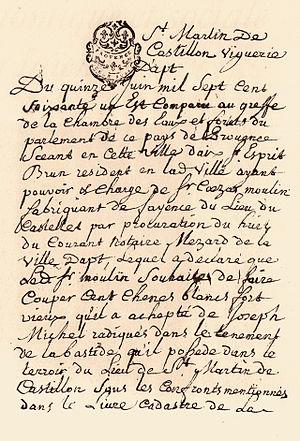
Demande d'autorisation de César Moulin, pour une coupe de bois destinée à son four à faïence de Castellet , le 15 juin 1761
La faïence du pays d'Apt s'est développée à partir du XVIIIᵉ siècle dans le pays d'Apt. Sa production est liée à l'abondance de ses argiles et terres d'ocre. Leur utilisation, dès l'Antiquité, permit de développer une production de tuiles, briques et carreaux qui perdure encore de nos jours. La réputation de la faïence du pays d'Apt est due à la technique des terres de couleur mêlées ou jaspées qui composent un dessin dans toute l'épaisseur de la pâte. À cela s'ajoute un style baroque, où les aiguières, écuelles et pots à tabac sont rehaussés de décors monochromes de feuillages, de fruits et de petites figurines d’inspiration Louis XVI.